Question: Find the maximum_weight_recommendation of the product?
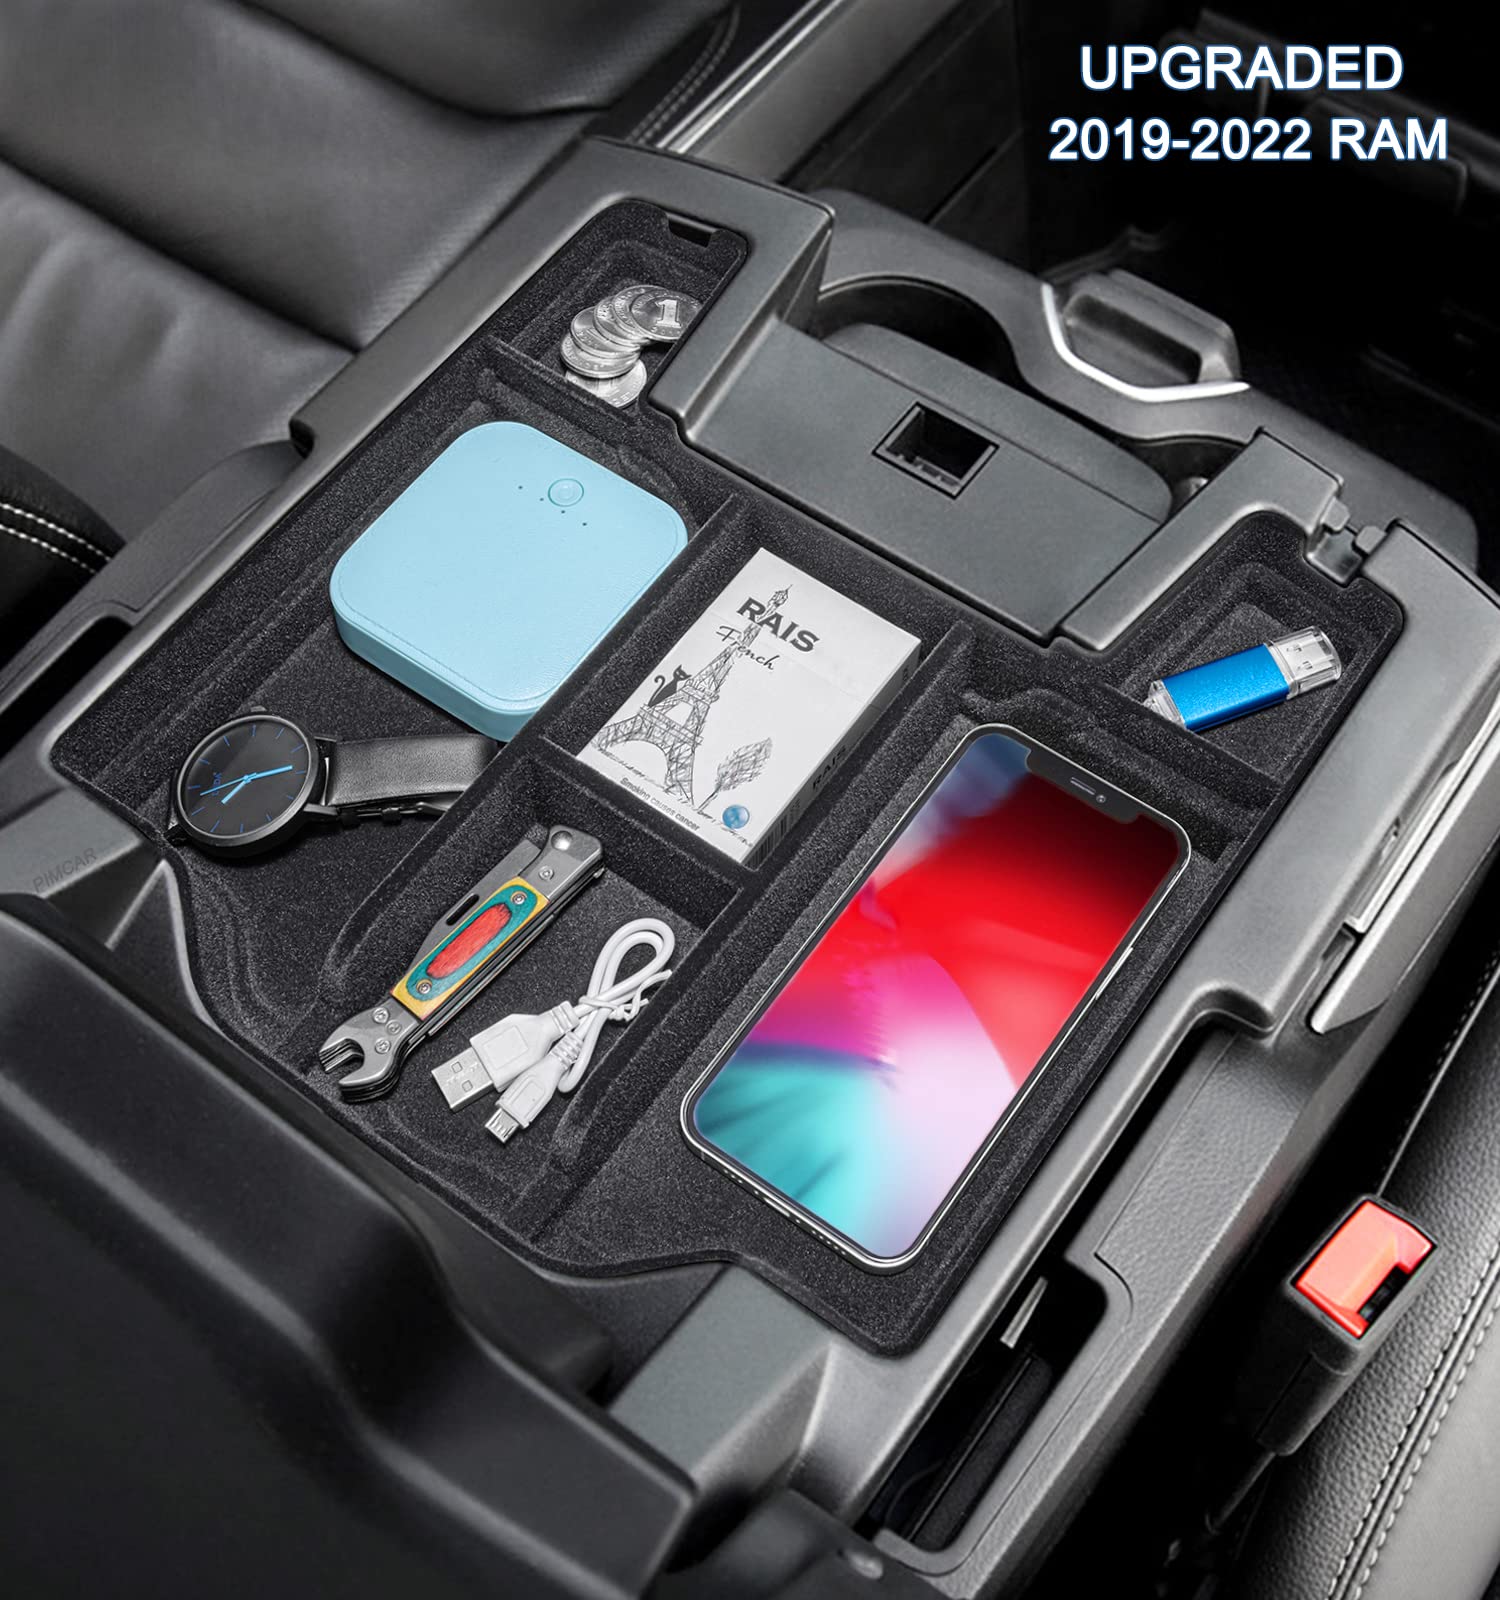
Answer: [2019.0, 2022.0] gram